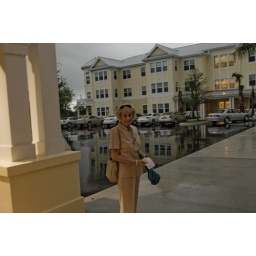
Her apartment is on the third floor of the building in the background.